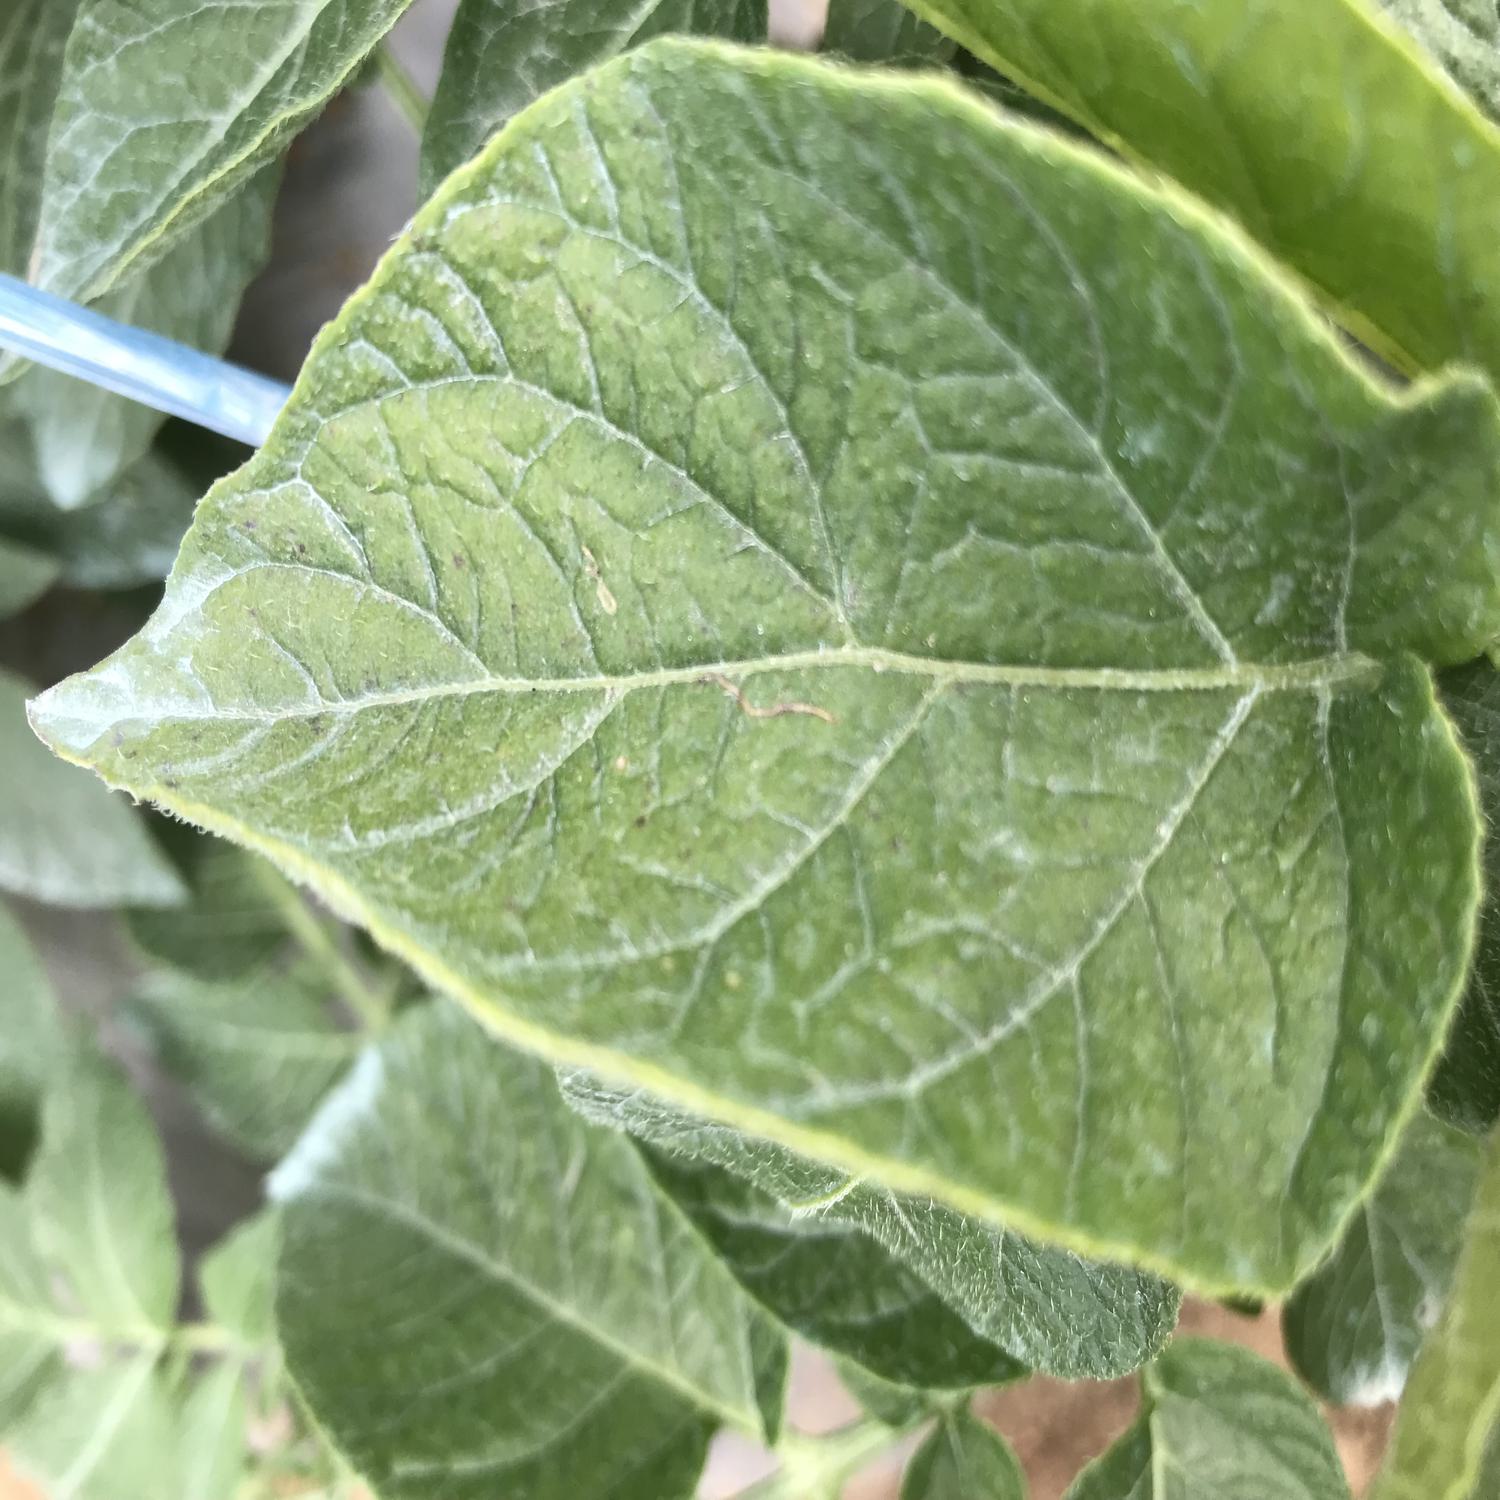
Label: Pest